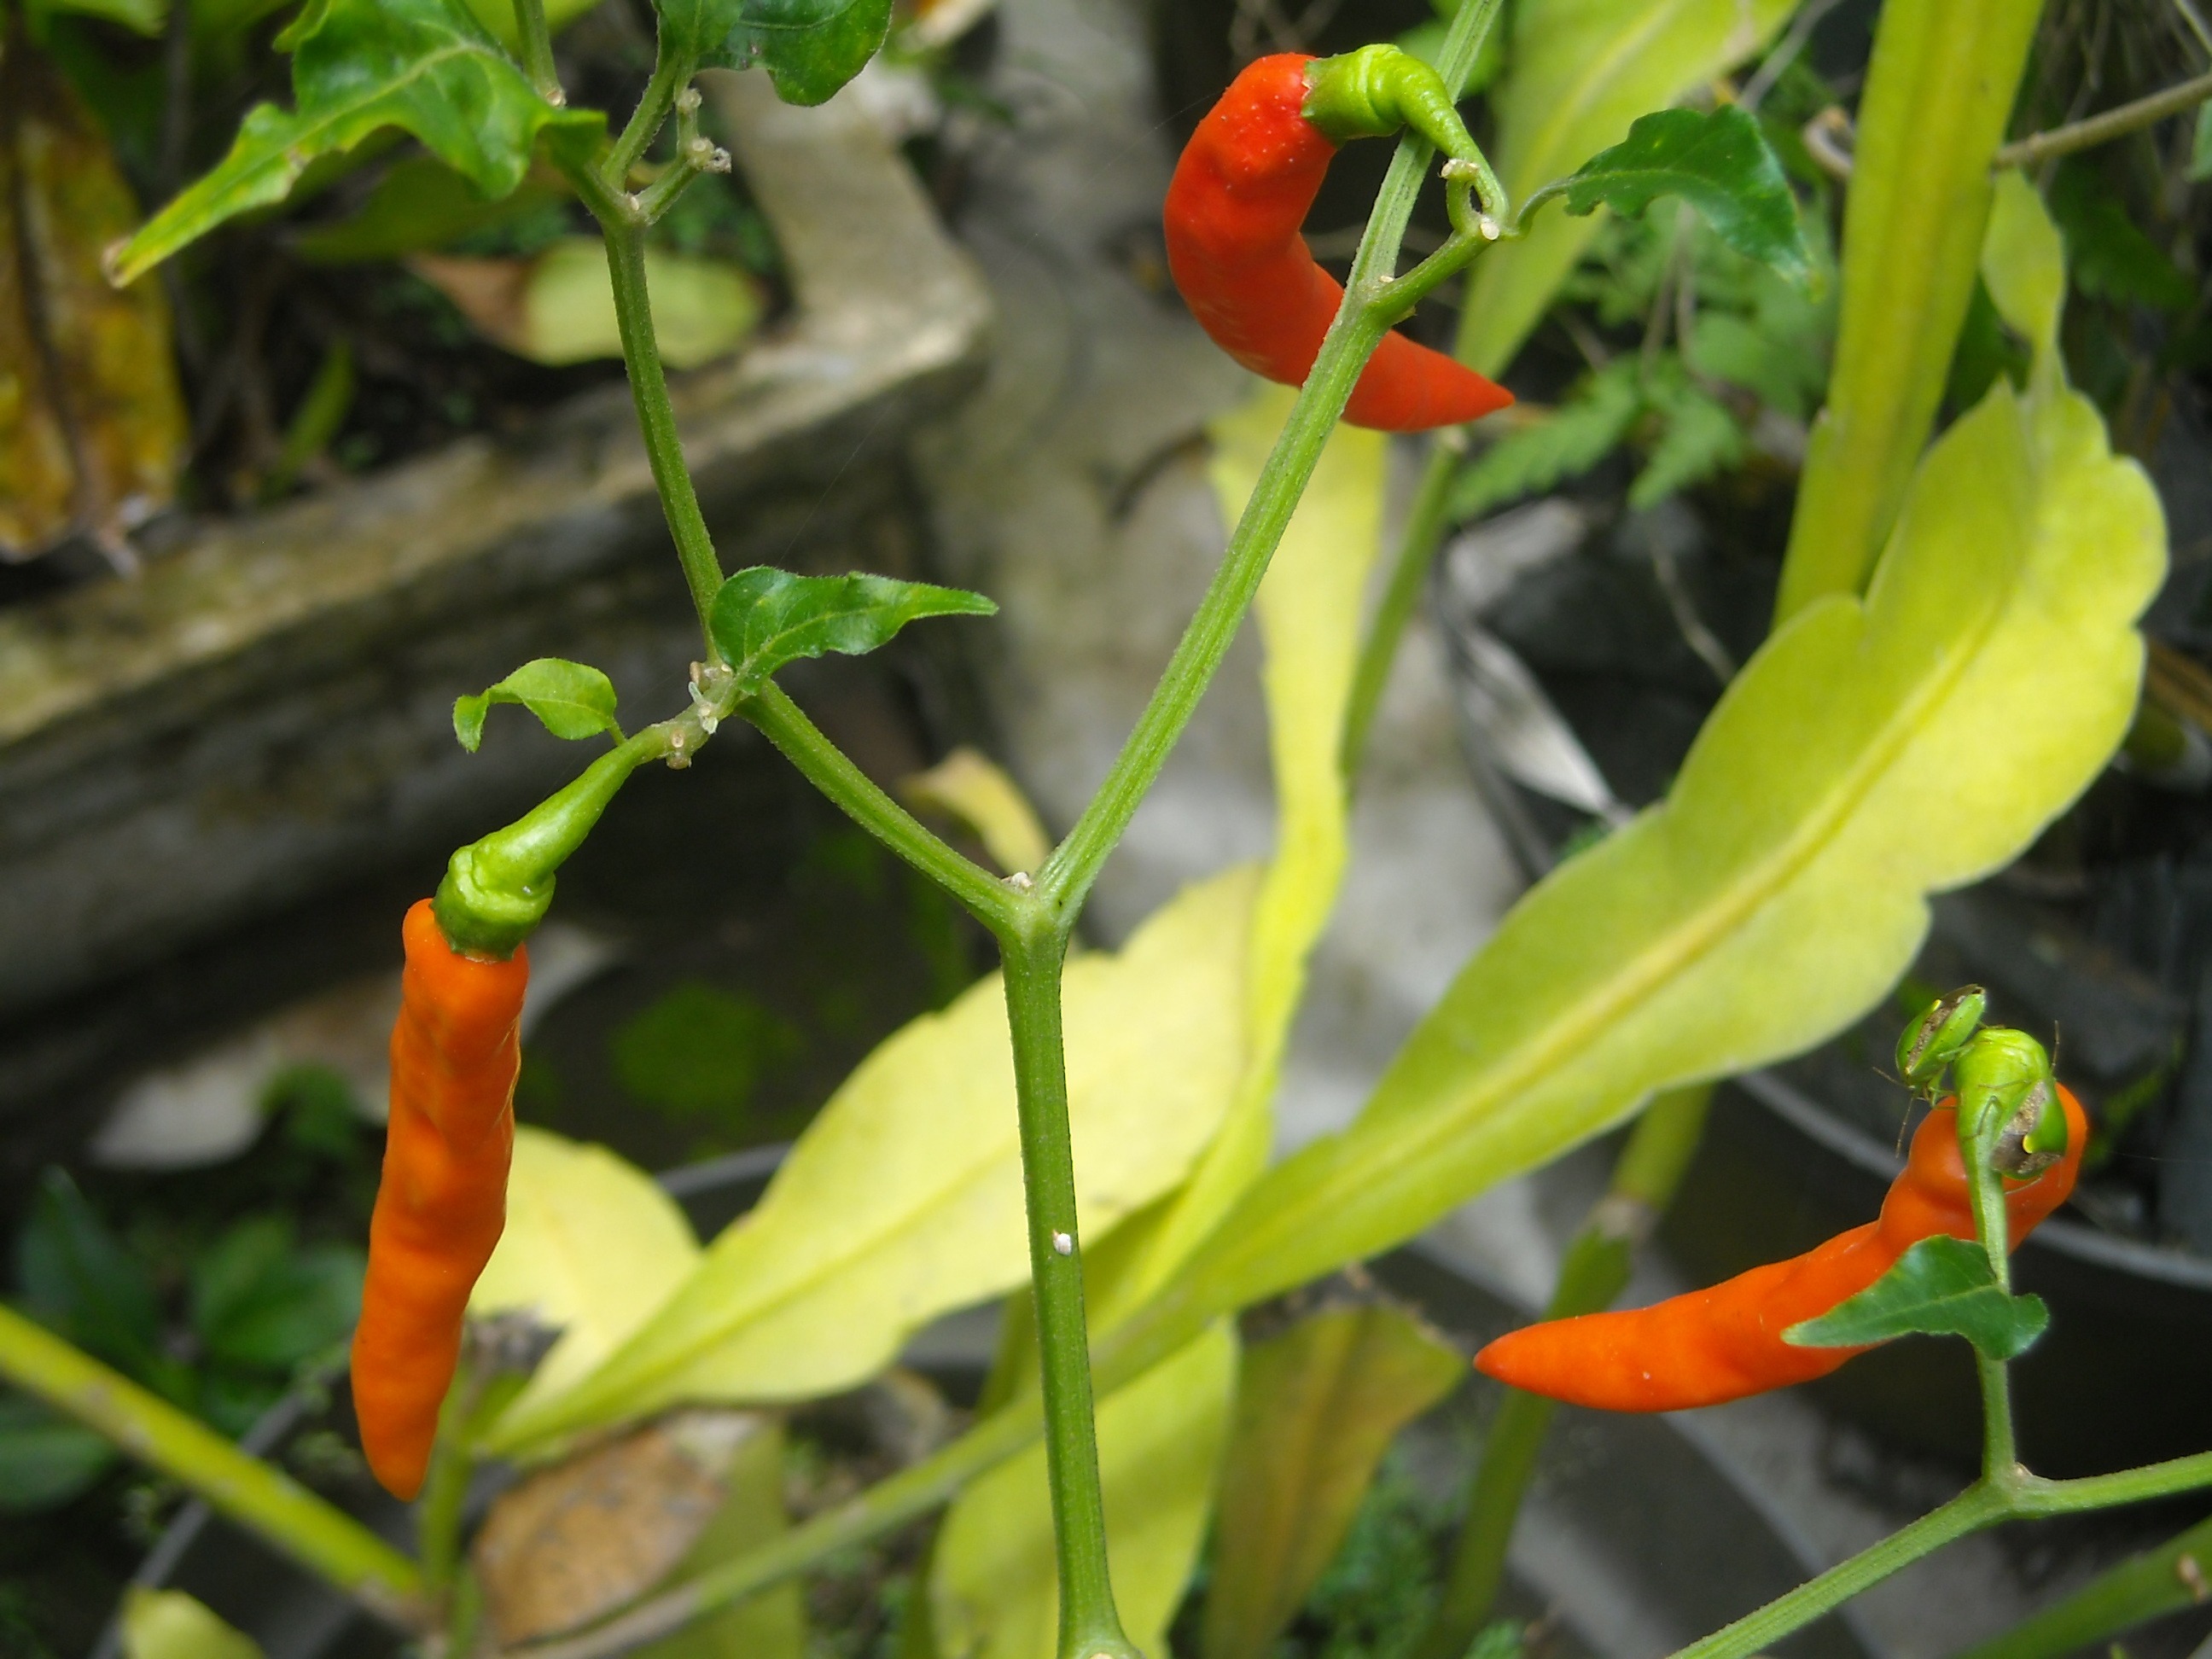
plant, leaf, flower, orange, food, green, chili, red, produce, vegetable, botany, garden, flora, plants, peppers, lombok, flowering plant, chili pepper, land plant, bird's eye chili, bell peppers and chili peppers